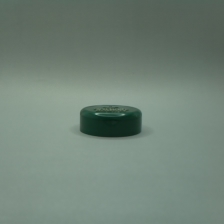
Color: green
Cap type: flip-top cap